Lawrence County, Tennessee

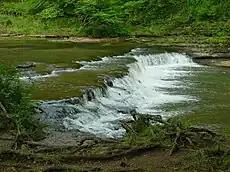
Crockett Falls at David Crockett State Park

According to the U.S. Census Bureau, the county has a total area of , of which is land and (0.1%) is water.